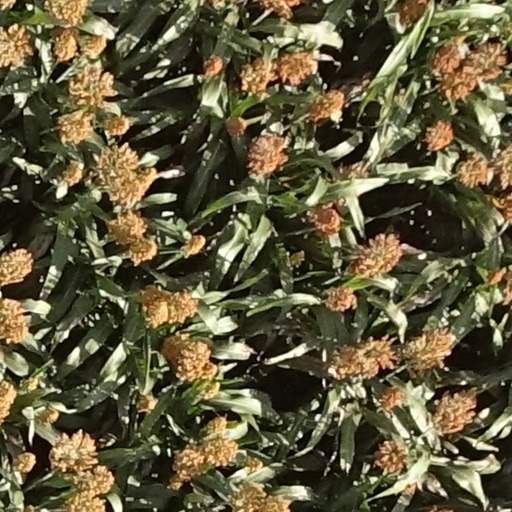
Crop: sorghum